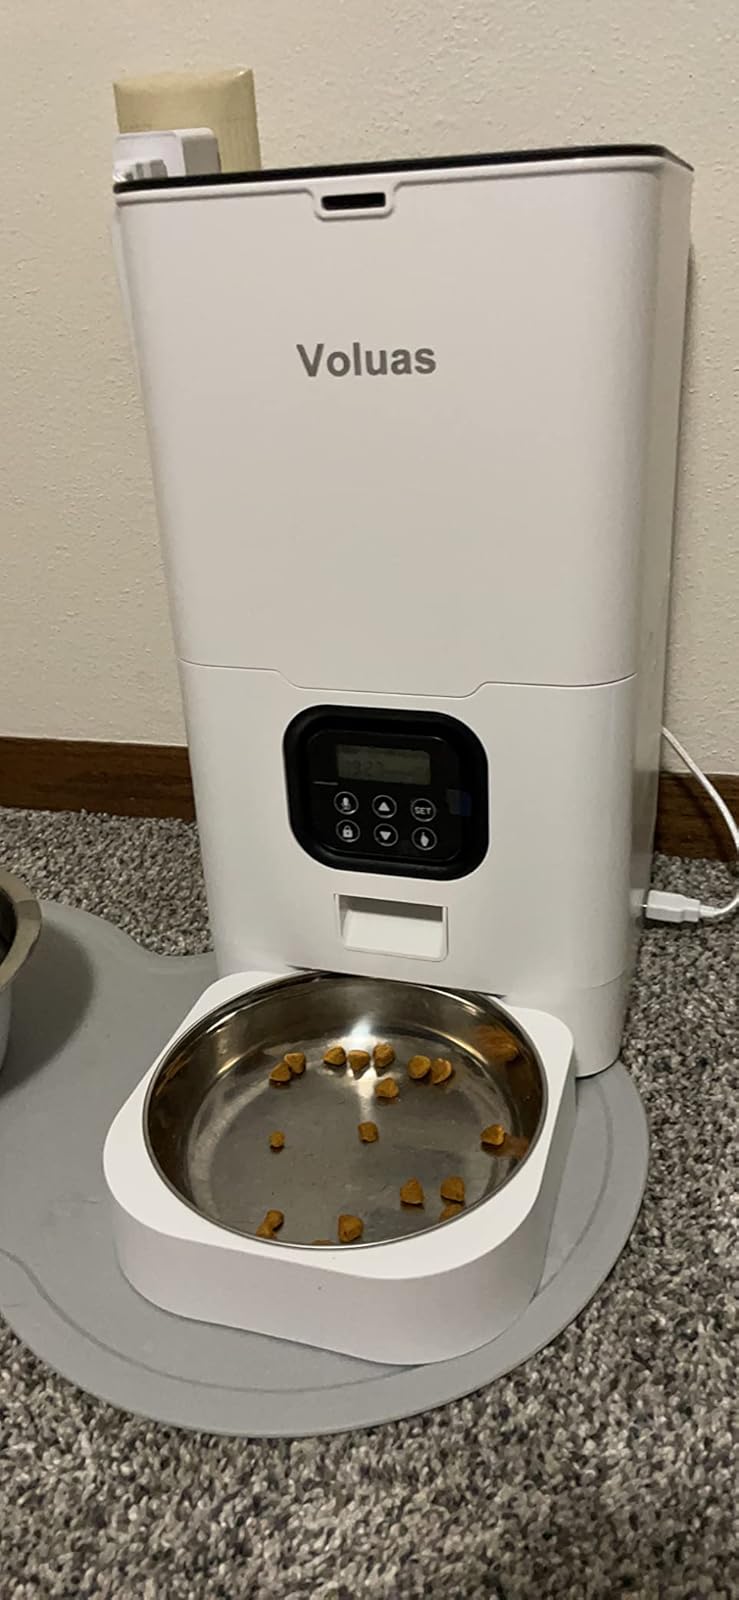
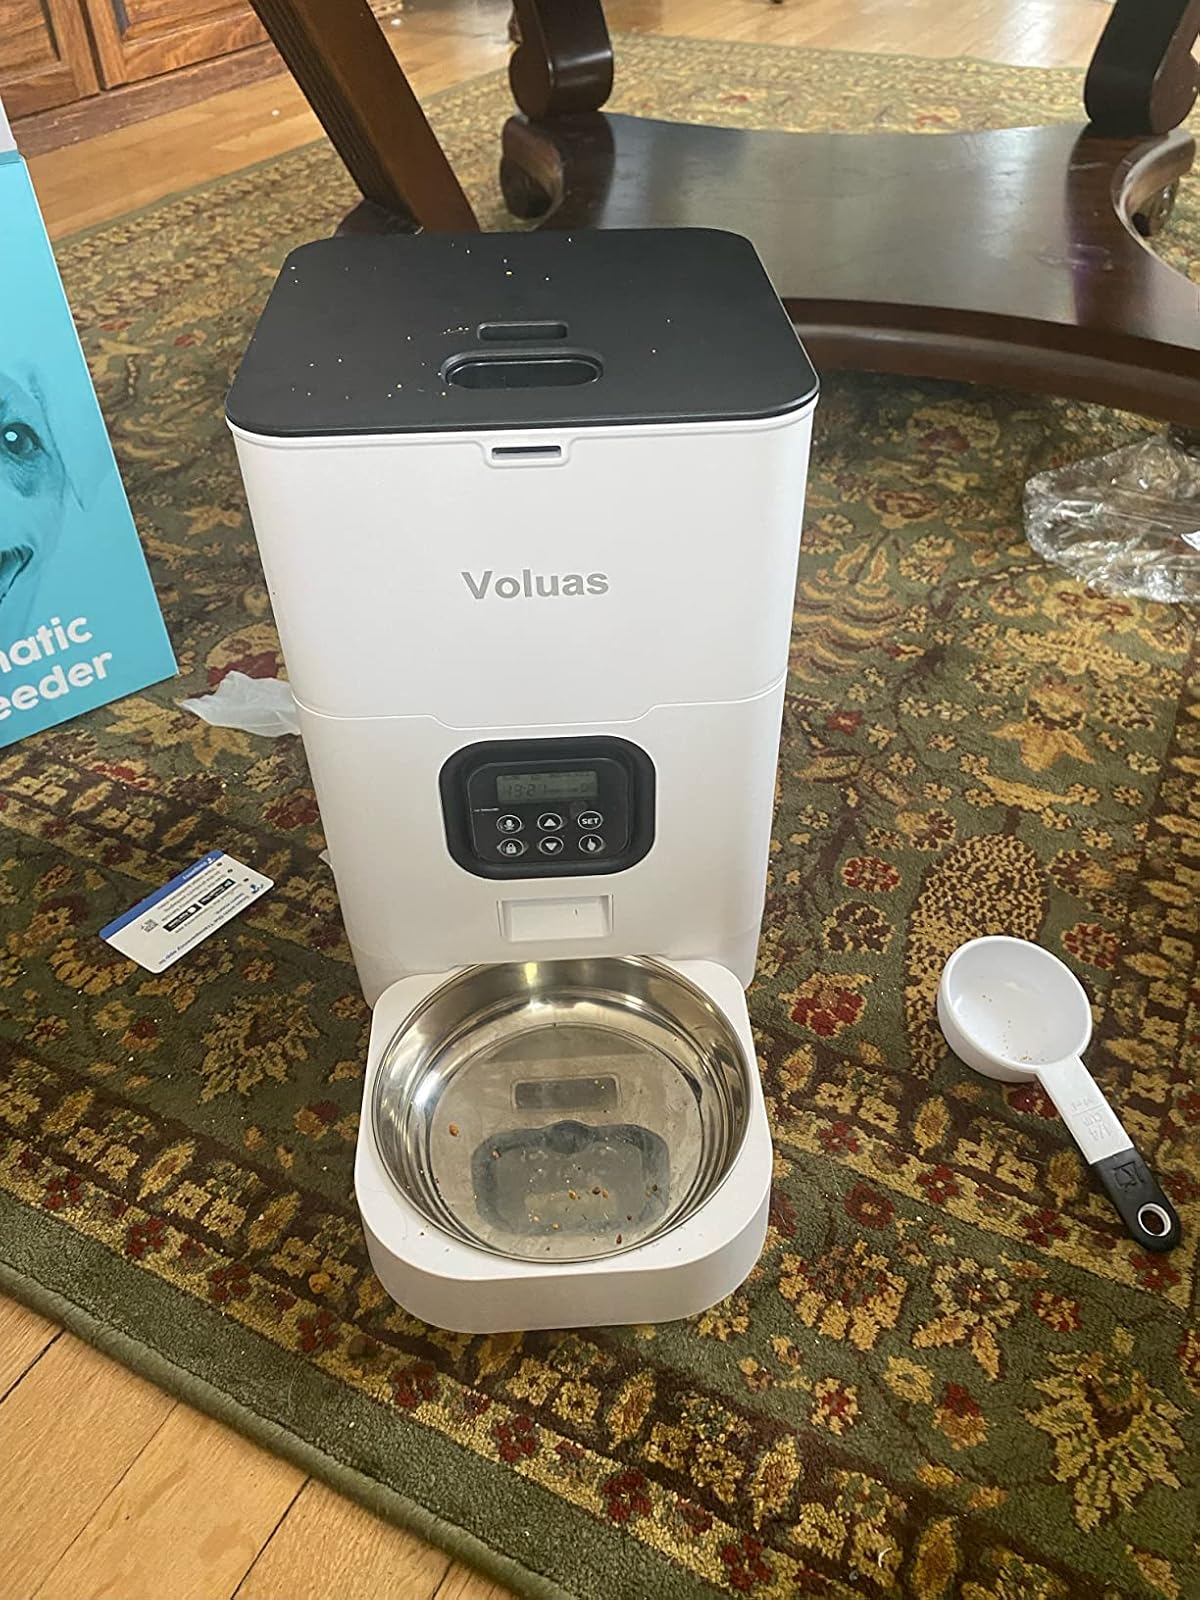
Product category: items_feeder
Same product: yes